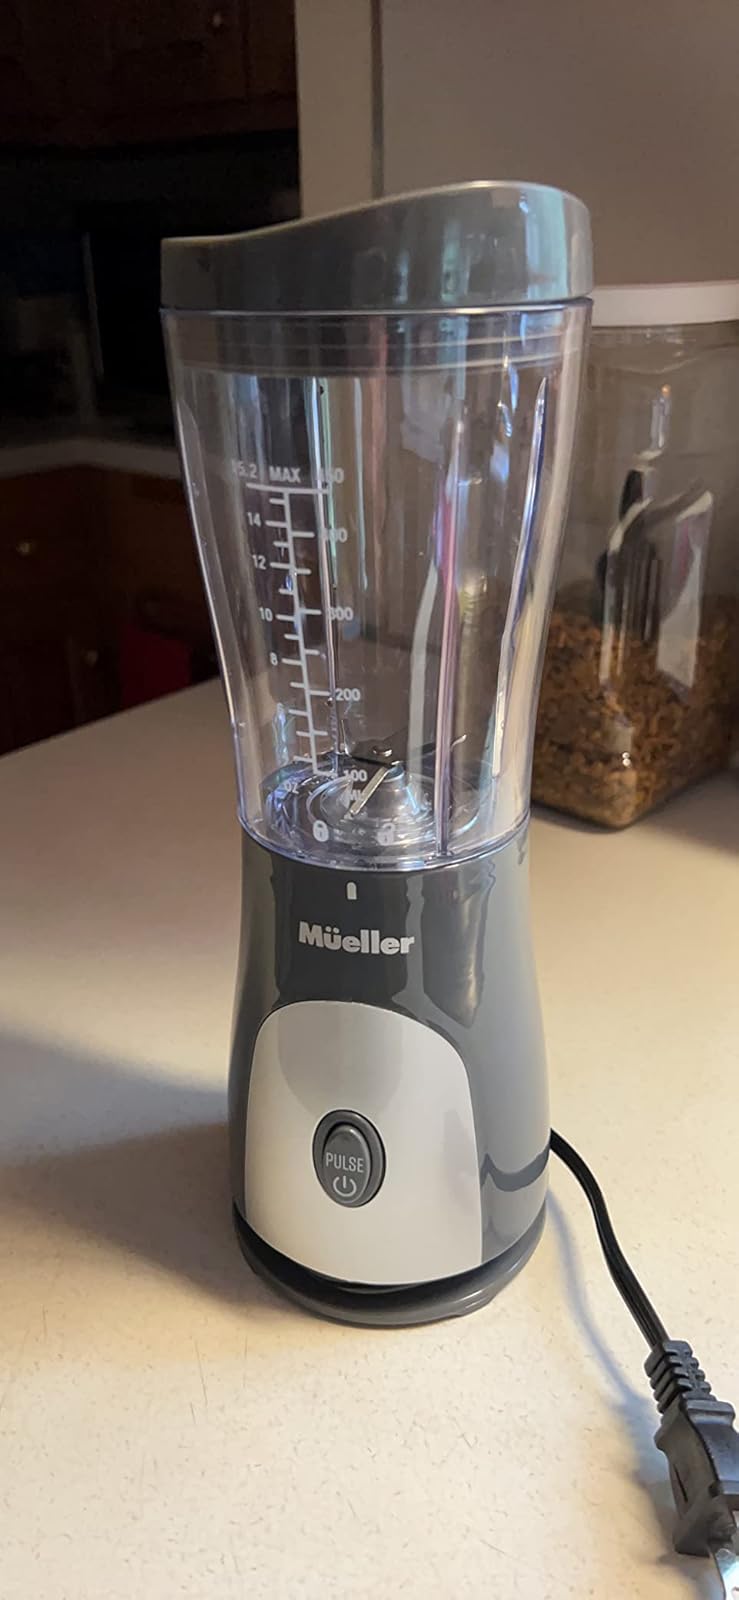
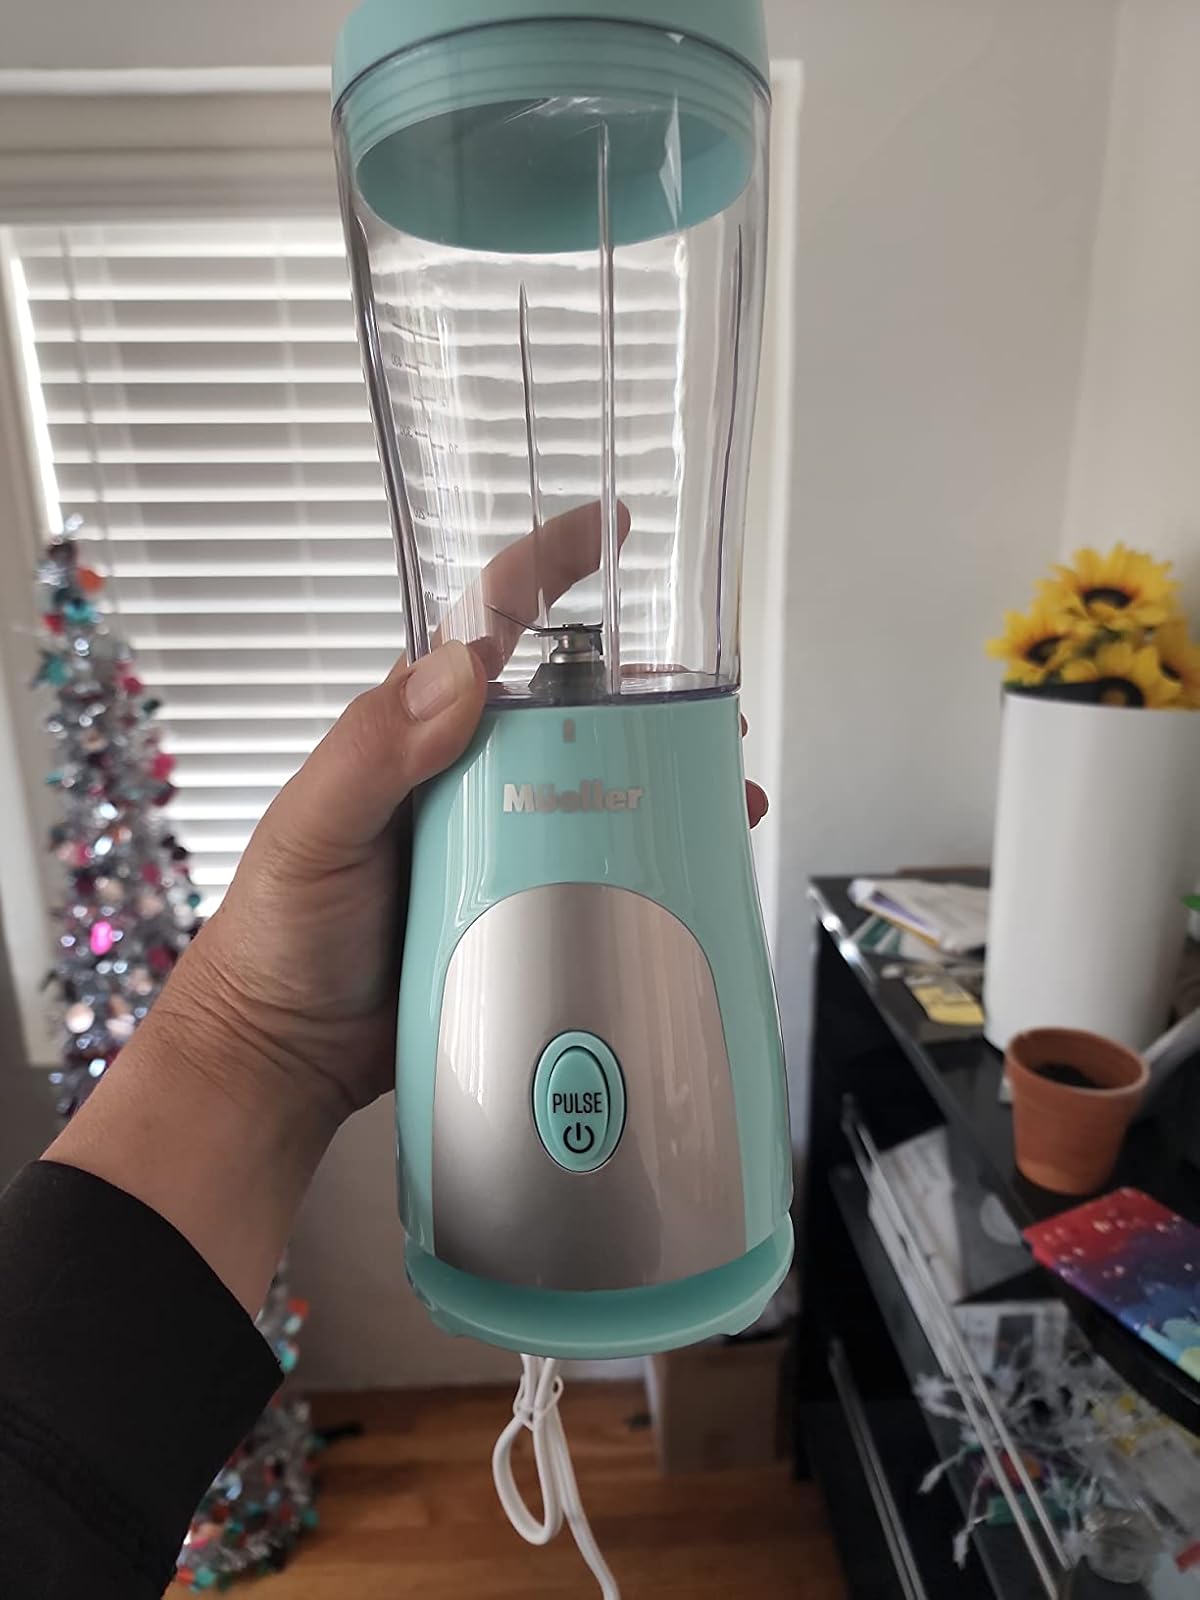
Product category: items_blender
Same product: no